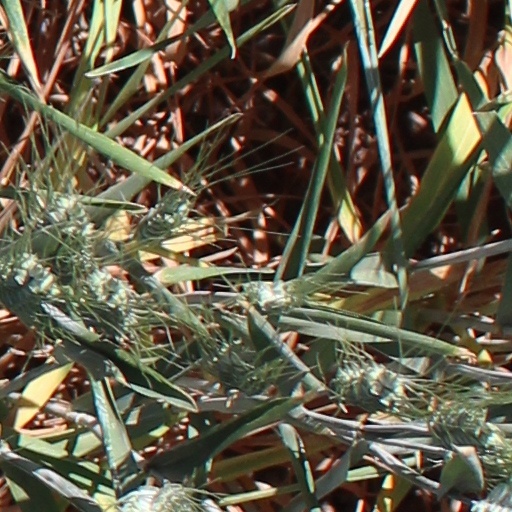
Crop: wheat